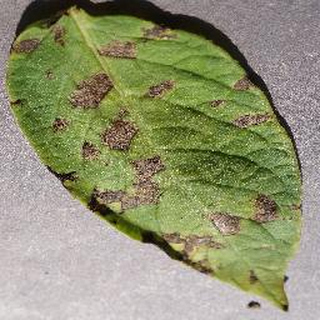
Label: potato_early_blight